Architecture of Lucknow

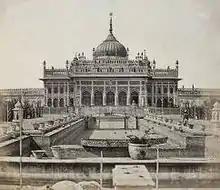
Hussainabad Imambara (Chota Imambara)

The Lucknow School of Architecture was an experiment by the resurgent Nawabs of Awadh. It was an attempt to preserve the Mughal school of architecture by experimenting with different materials and innovating new concepts.